Happy Feet (penguin)

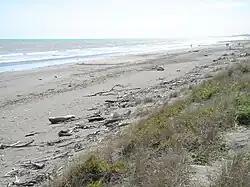
Happy Feet standing on sand

Happy Feet was first sighted in the early afternoon of 20 June 2011 at Paraparaumu Beach, in the Kāpiti Coast District of New Zealand's North Island. A few hours later, he was seen again a few kilometres to the north at Peka Peka Beach by Christine Wilton, a Kāpiti resident walking her dog. The bird swam approximately from Antarctica to reach New Zealand, arriving just a few kilometres south of the northernmost recorded sighting of an emperor penguin, which occurred in Argentina. The reason for his presence so far from his natural habitat is unknown; however, the veterinarian Lisa Argilla has speculated that he may have been unwell or carried off course by an ocean current. Another theory was that the penguin was wandering, a behaviour which ecologists believe to have evolved as a way to establish new colonies by chance, despite its high likelihood of resulting in death. His arrival marked only the second recorded instance of an emperor penguin in New Zealand, the first having been found in 1967 at Southland's Oreti Beach.